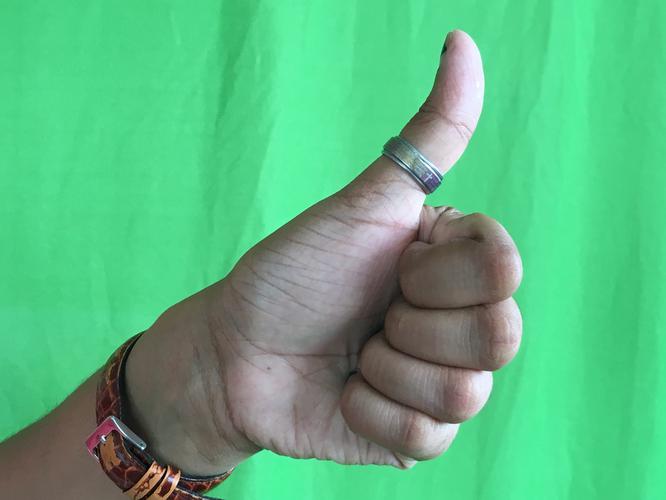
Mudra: Sikharam
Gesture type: single_hand